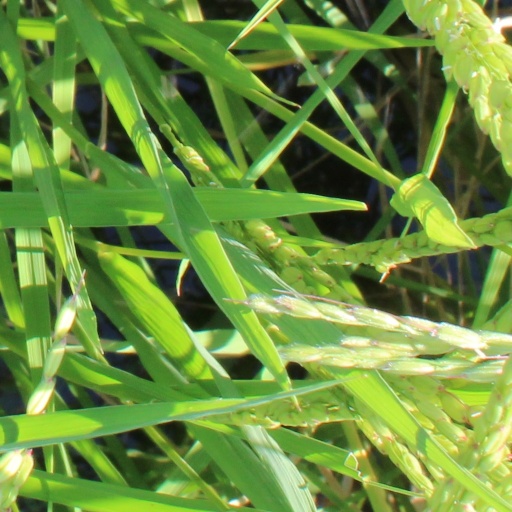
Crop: rice